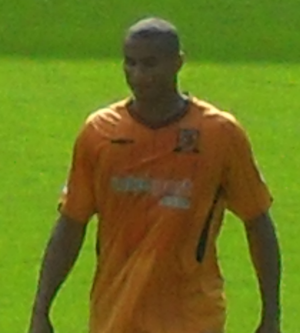
Daniel Cousin, né le 7 février 1977 à Libreville, est un footballeur international gabonais qui évolue au poste d'attaquant entre 1997 et 2014.
La saison 2005-2006 des Girondins de Bordeaux est la 14ᵉ saison consécutive du club en première division du championnat de France, et la 58ᵉ au sein de l'élite du football français.